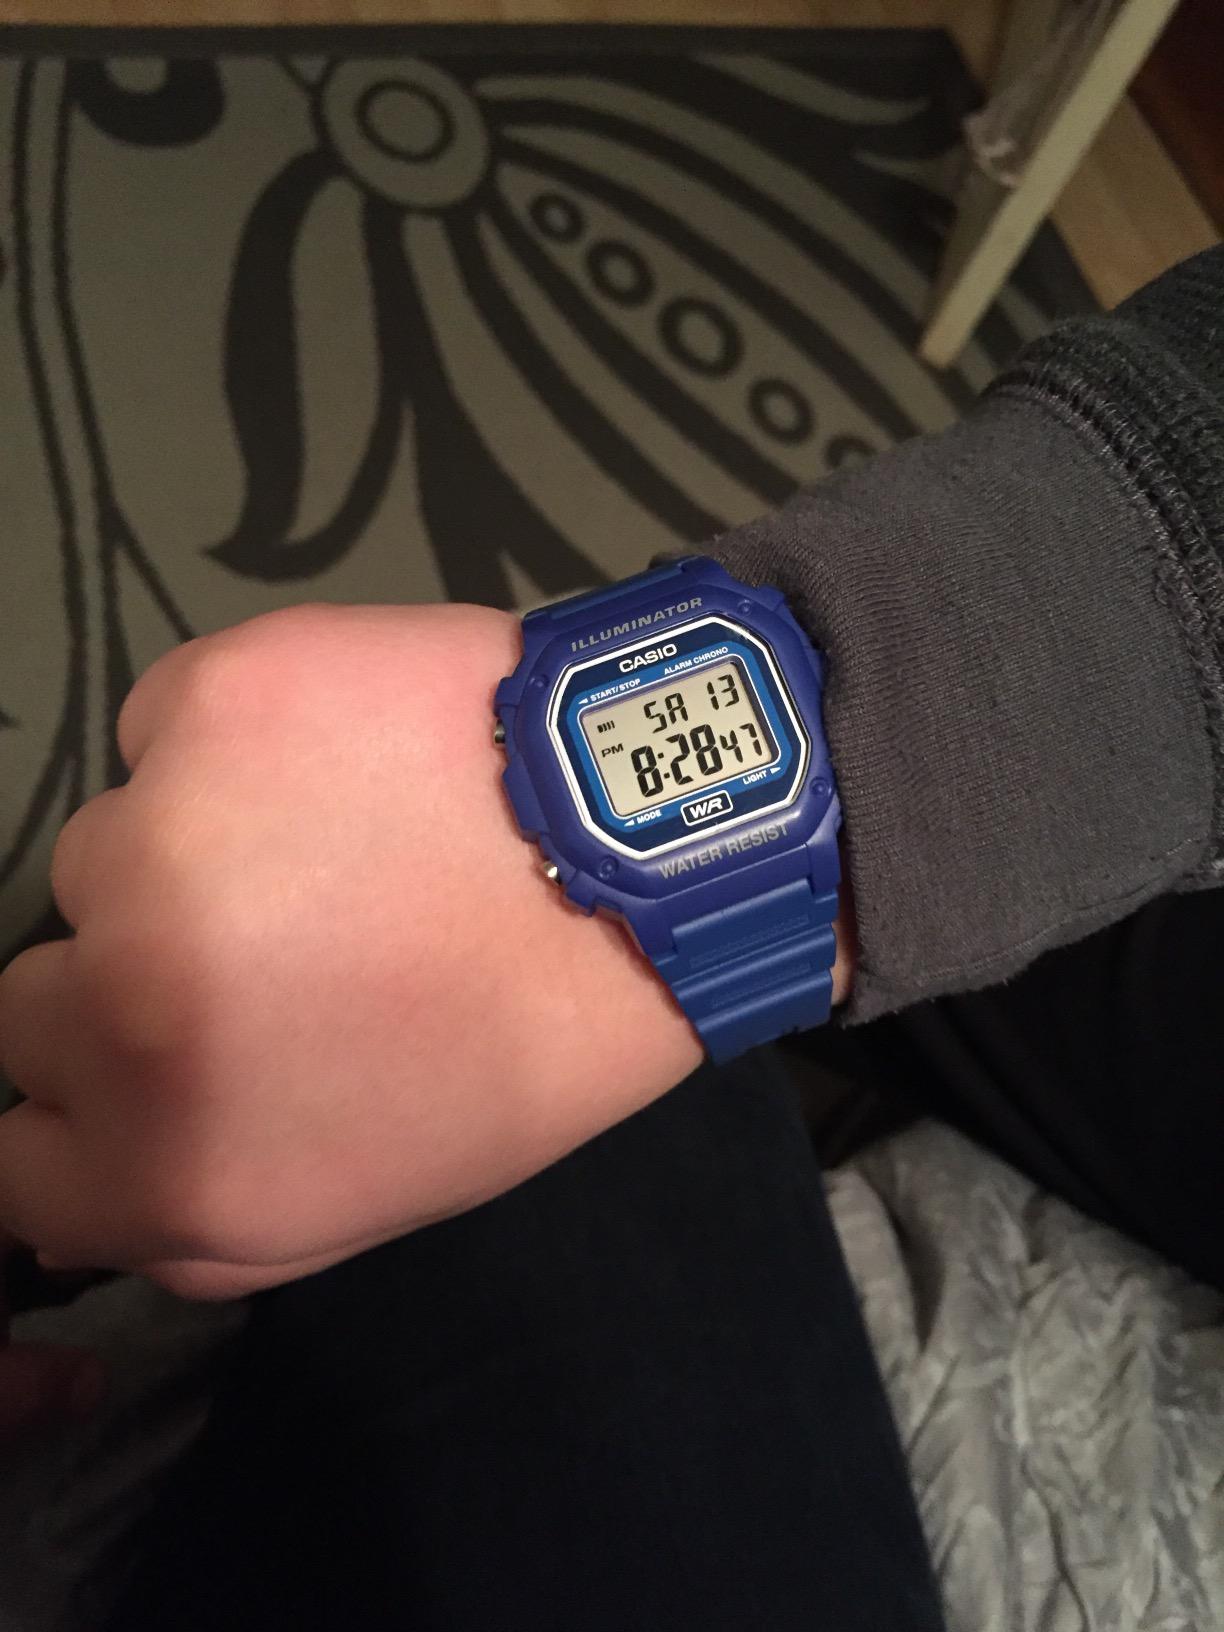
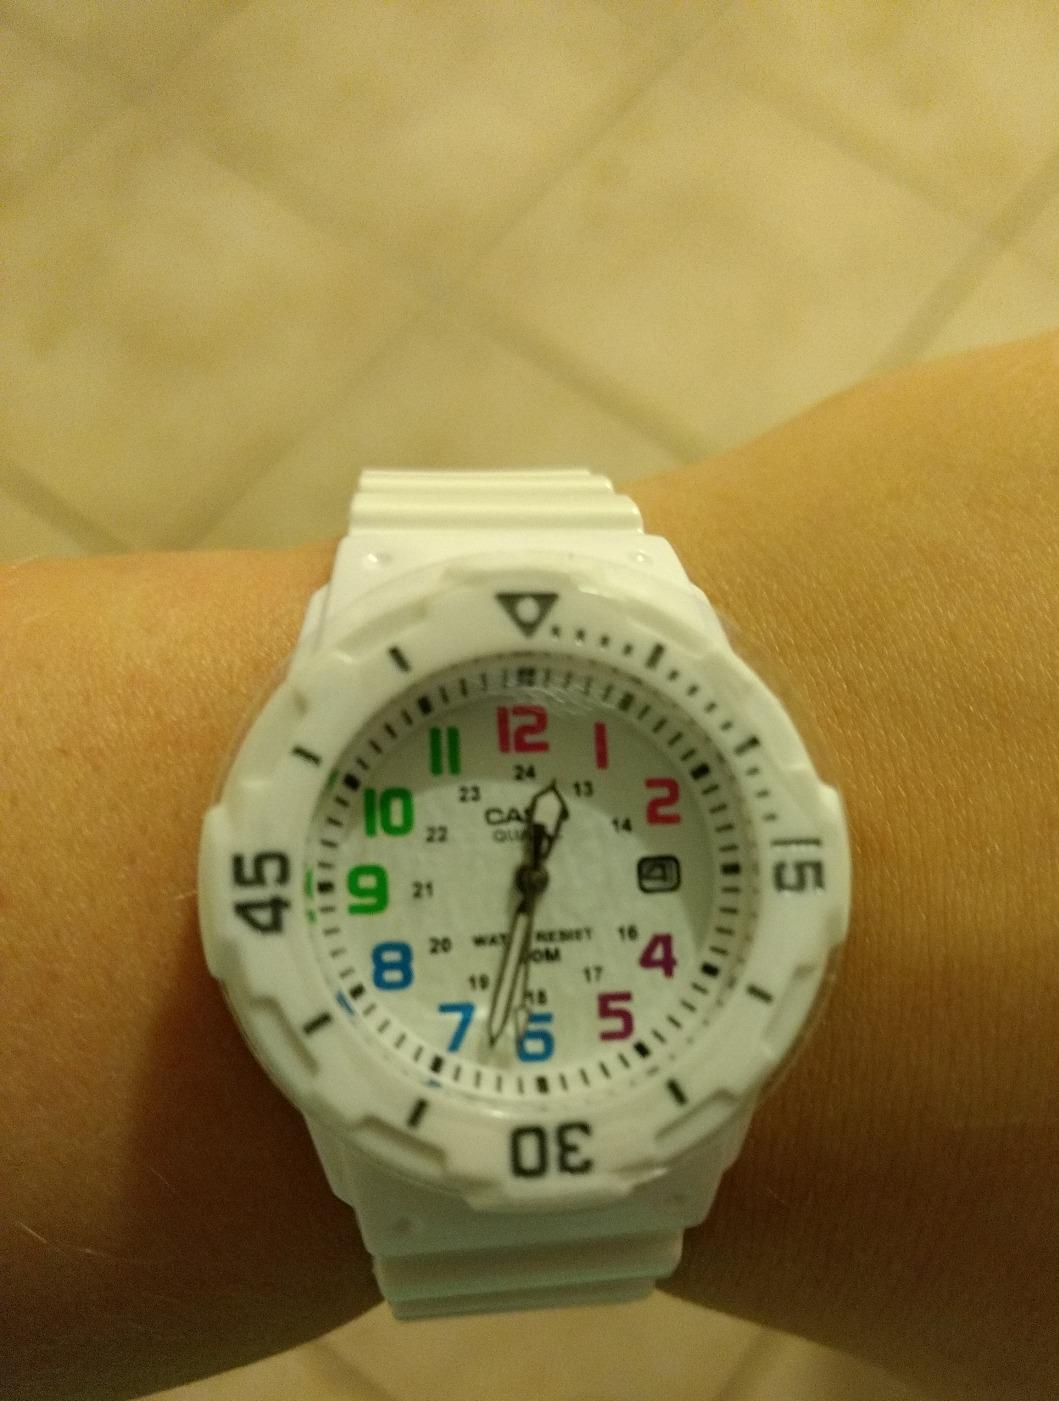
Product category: accessories_watch
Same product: no